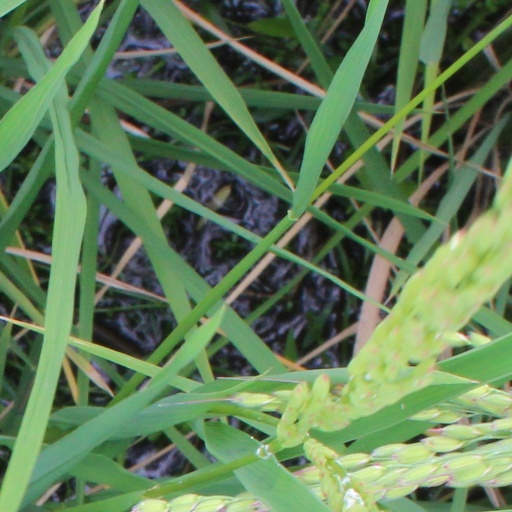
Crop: rice